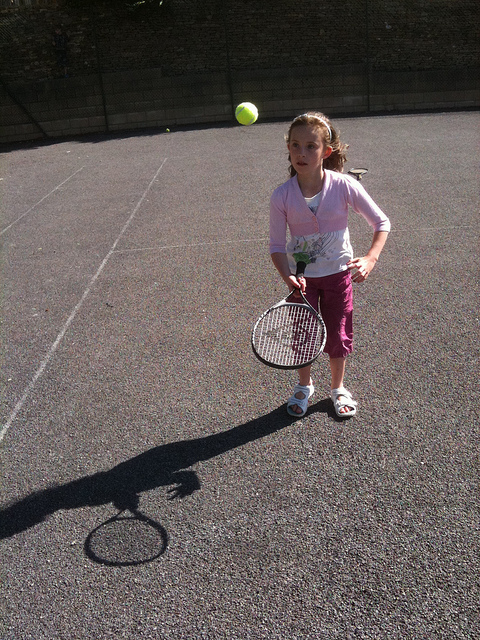
một nữ vận động viên tennis nhí đang thi đấu ở trên sân